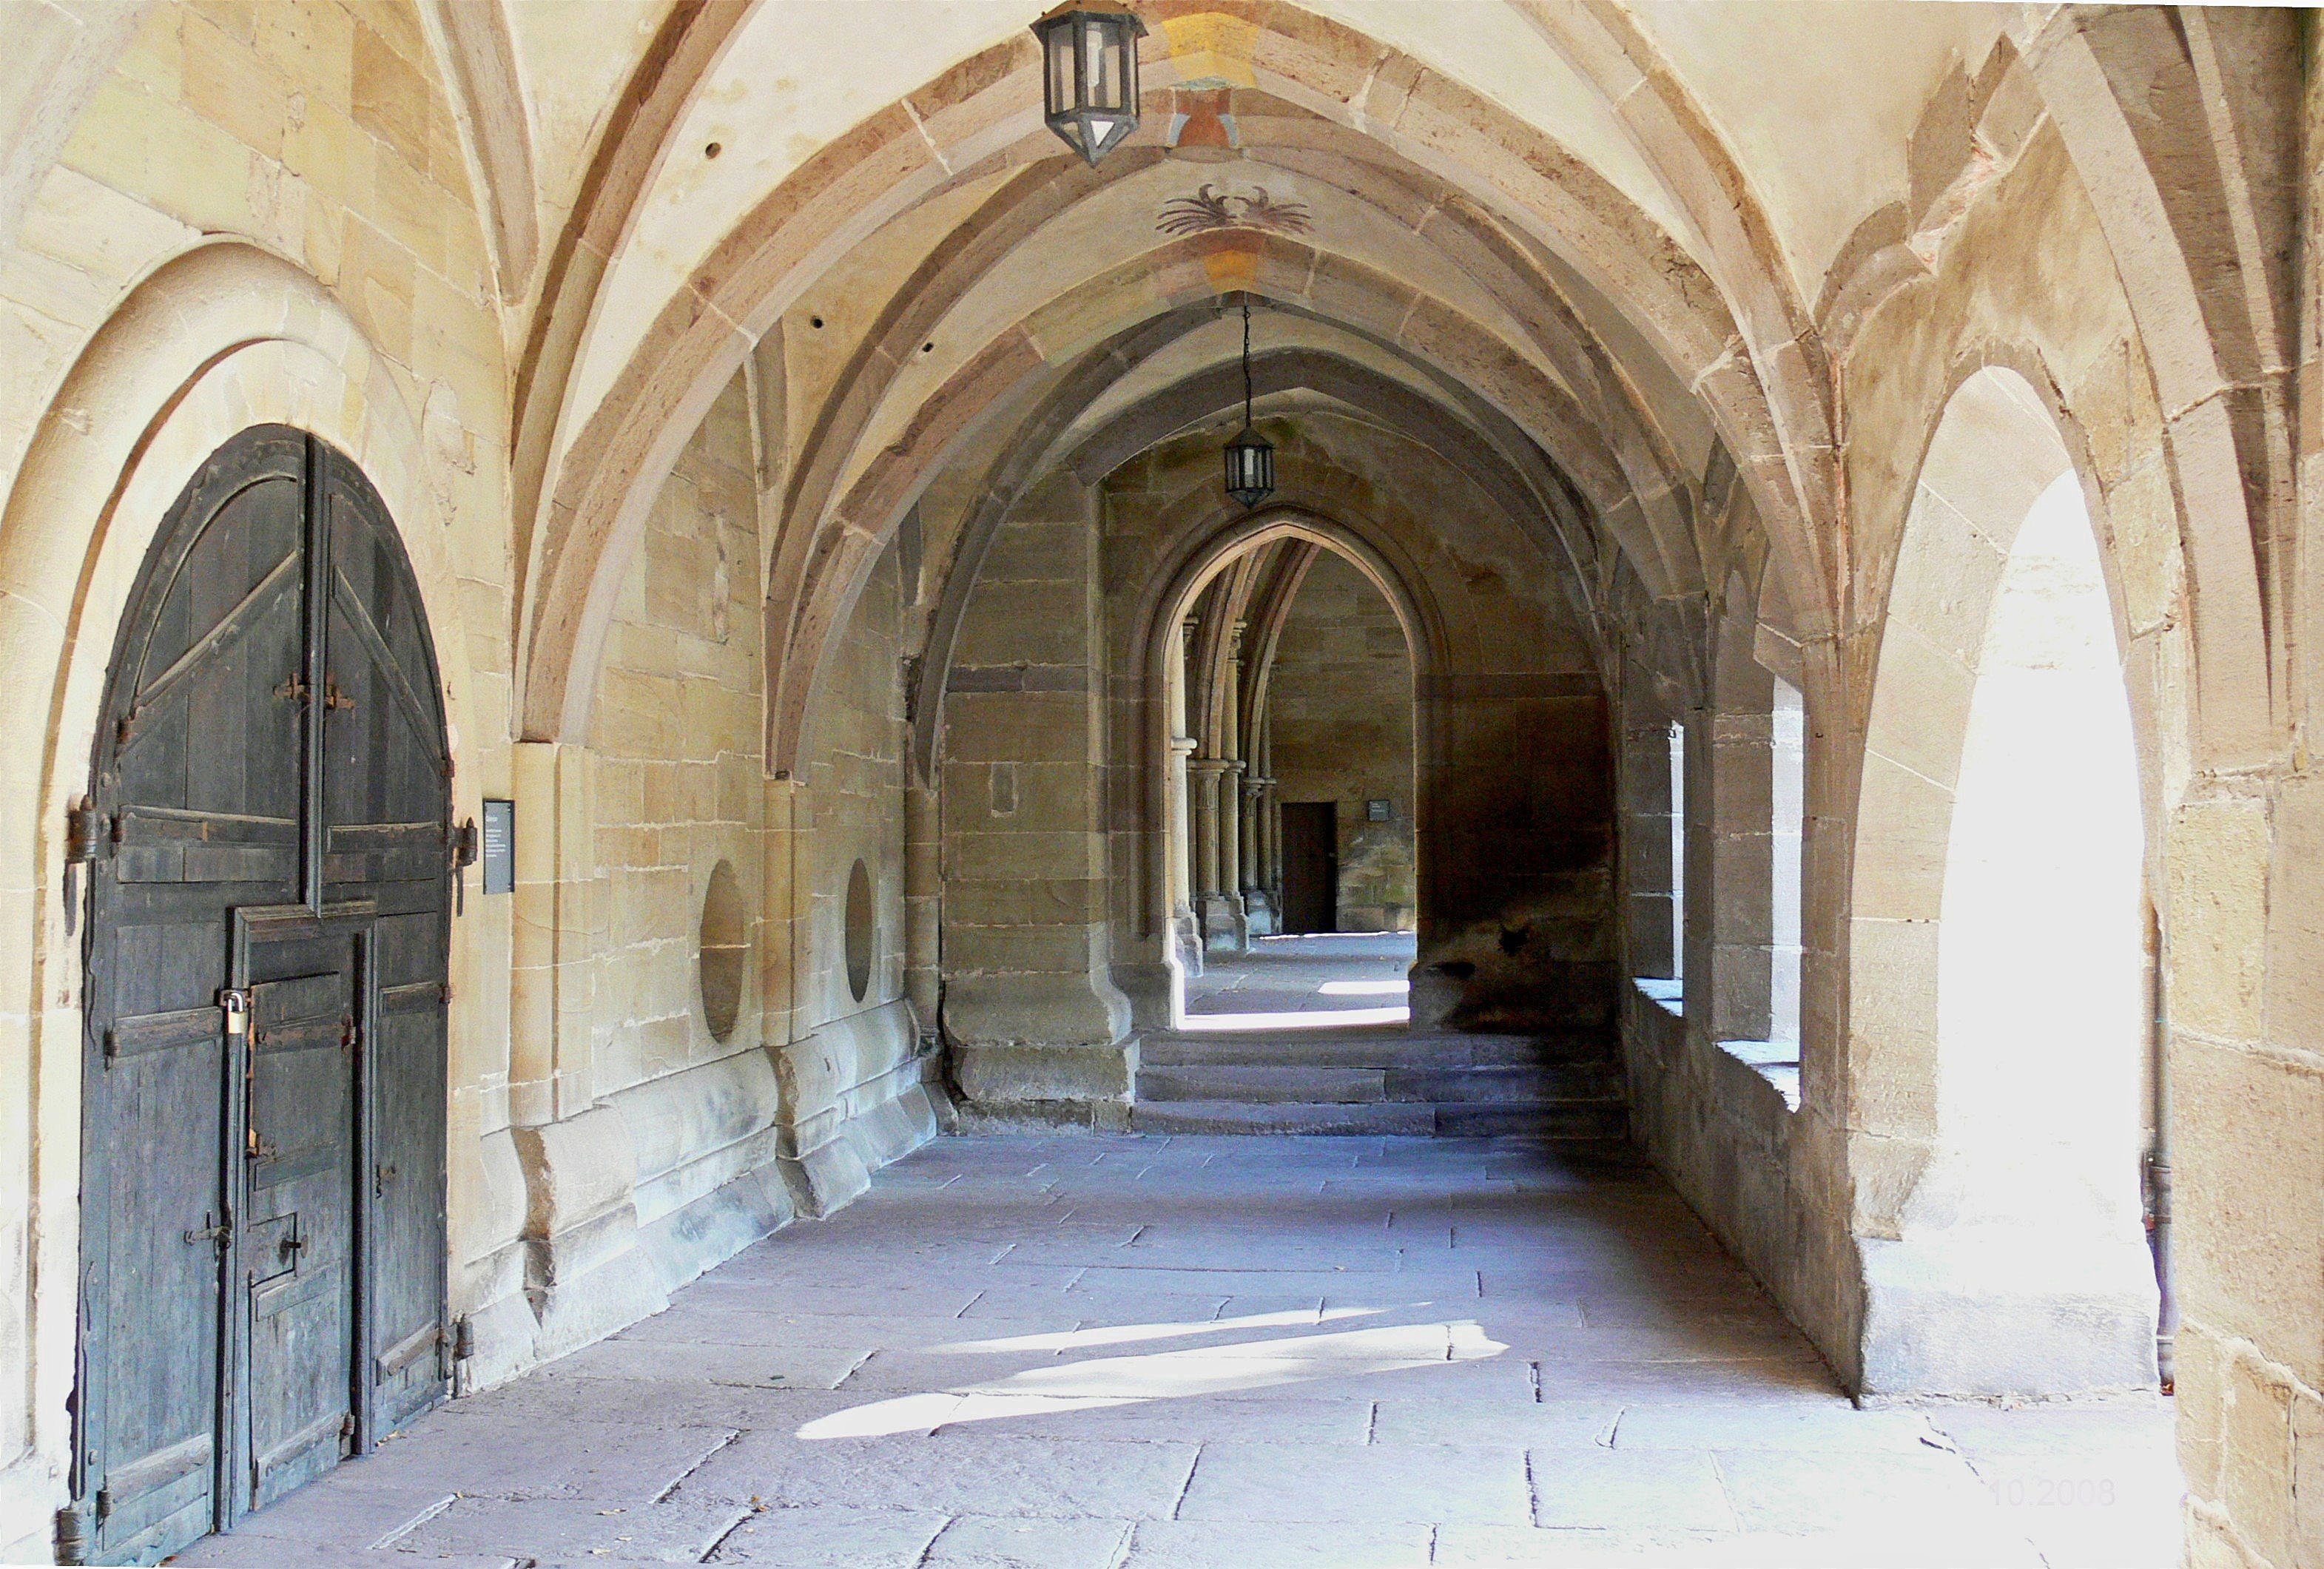
architecture, building, arch, church, cathedral, chapel, place of worship, medieval architecture, medieval, archway, monastery, synagogue, arcade, abbey, vault, cloister, baden w rttemberg, light effect, maulbronn, monastery church, cross vault, ancient history, byzantine architecture